Perrottetia aquilonaris

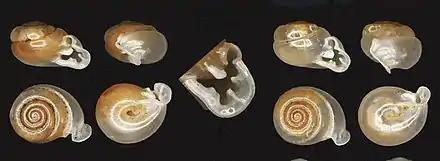
"Perrottetia aquilonaris" shell. The left shell is holotype with the shell width 6.6 mm and the shell height 3.9 mm and the aperture of the holotype. The right shell is paratype.

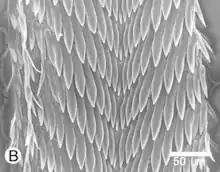
Radula of "Perrottetia aquilonaris".

Digestive system: Teeth of the radula are arranged in anteriorly V-shaped rows, each row containing 21–23 teeth with the formula (10-11)-1-(10-11). The central tooth is small, sharp, triangular with pointed cusp. The lateral and marginal teeth are undifferentiated, unicuspid and lanceolate. Lateral teeth are gradually reduced in length and size, outer teeth much smaller and shorter than inner teeth.